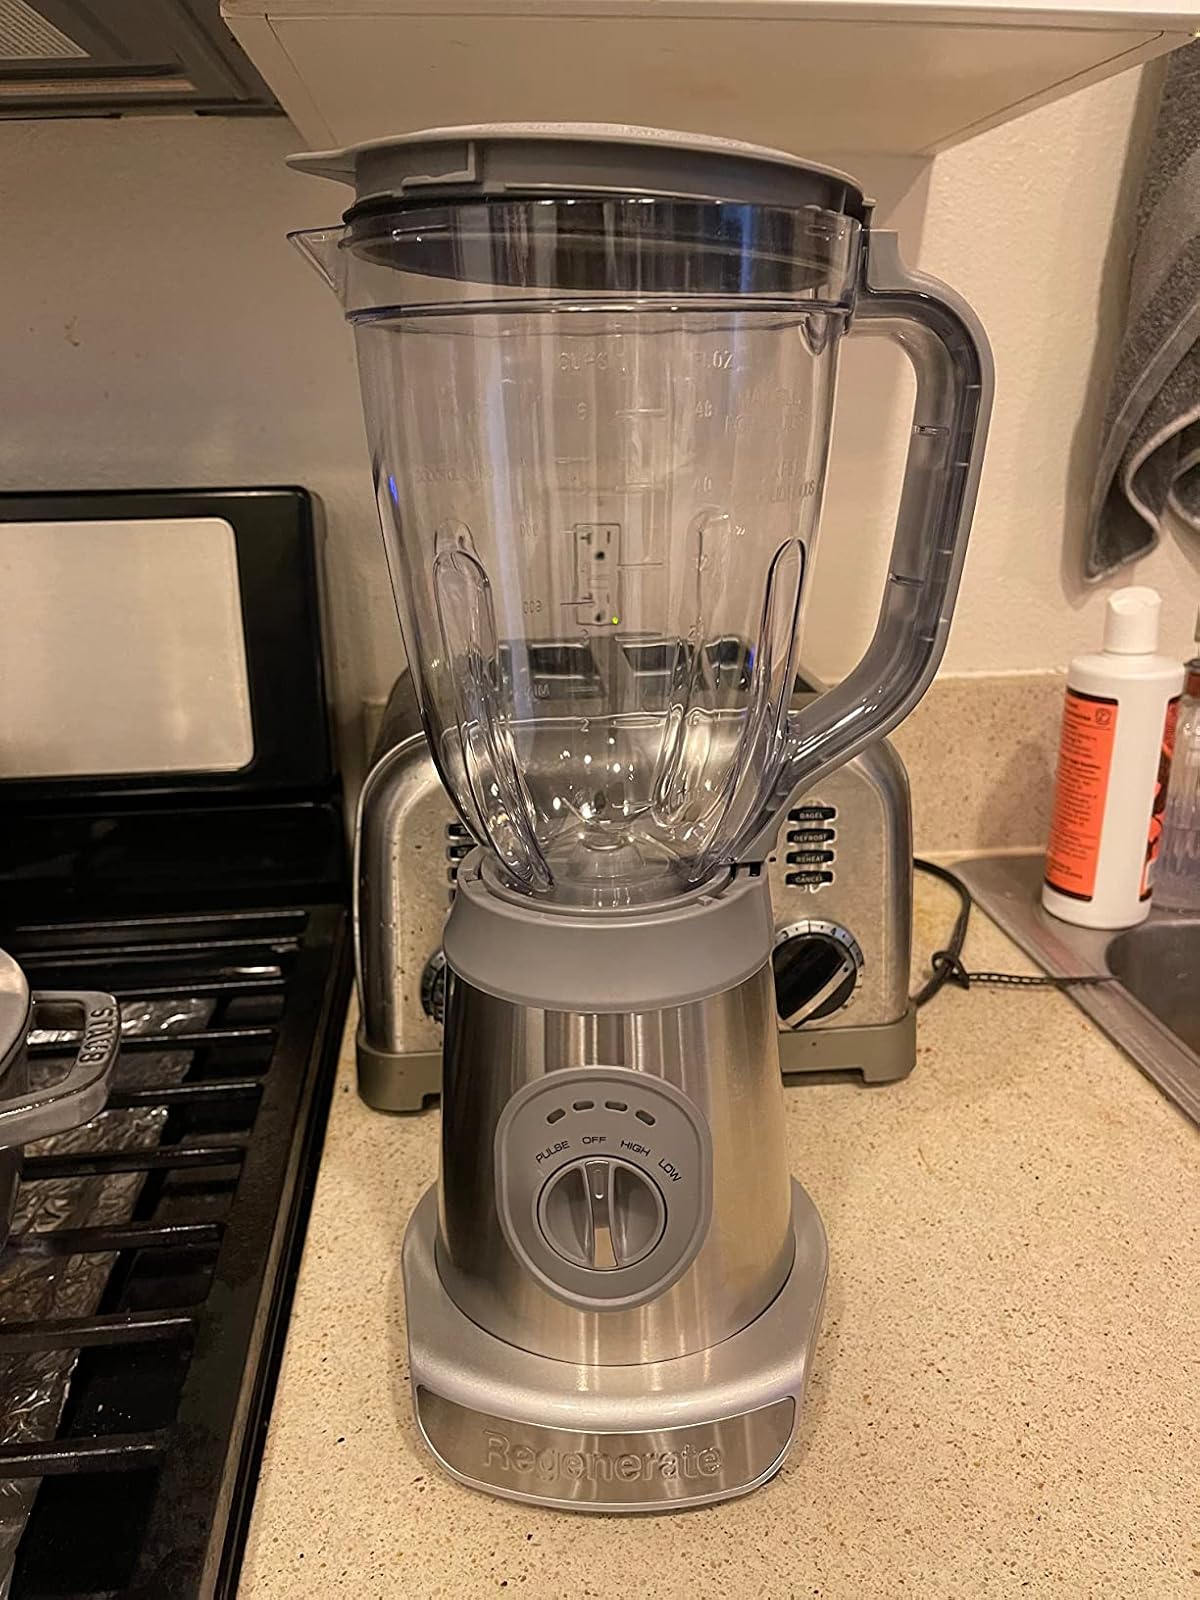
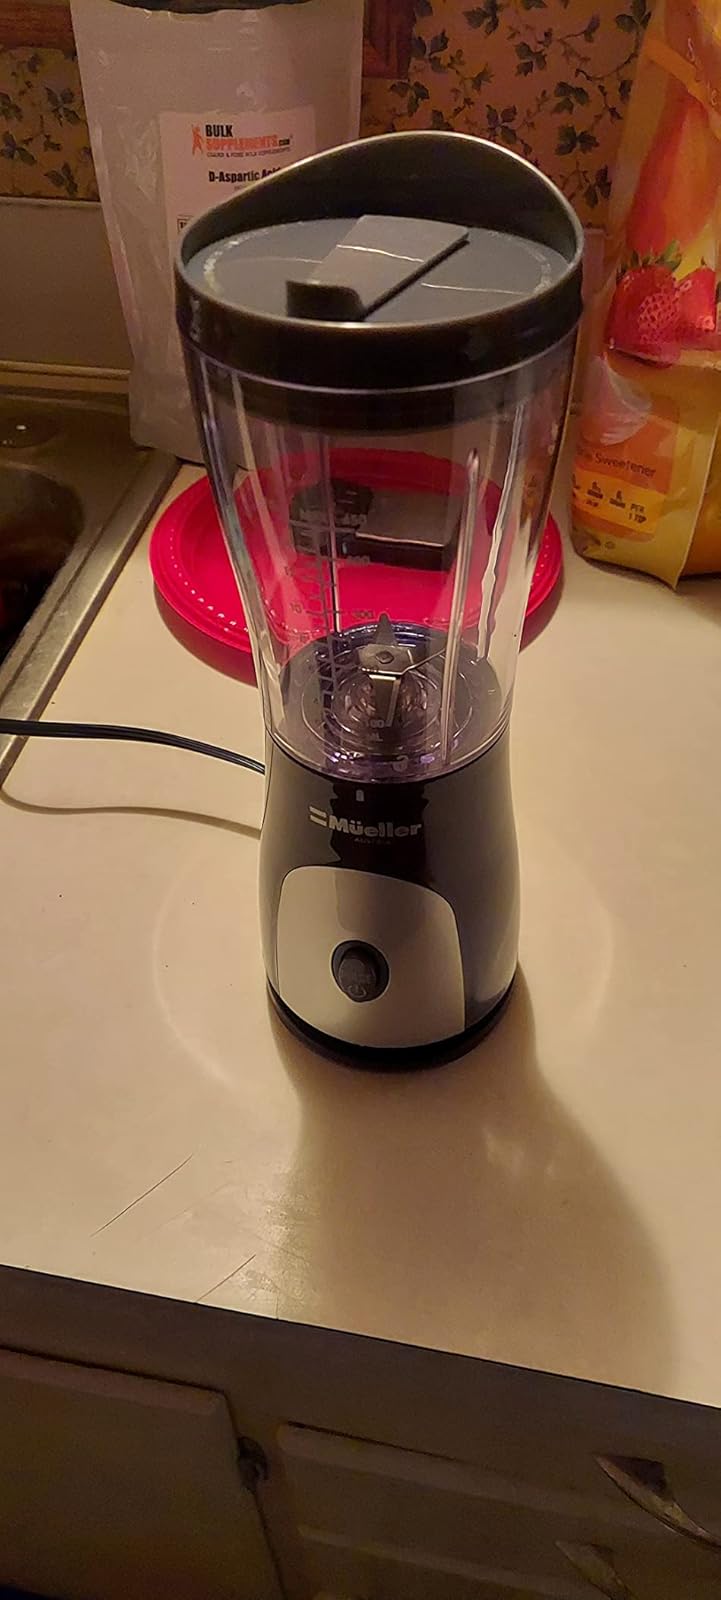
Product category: items_blender
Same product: no